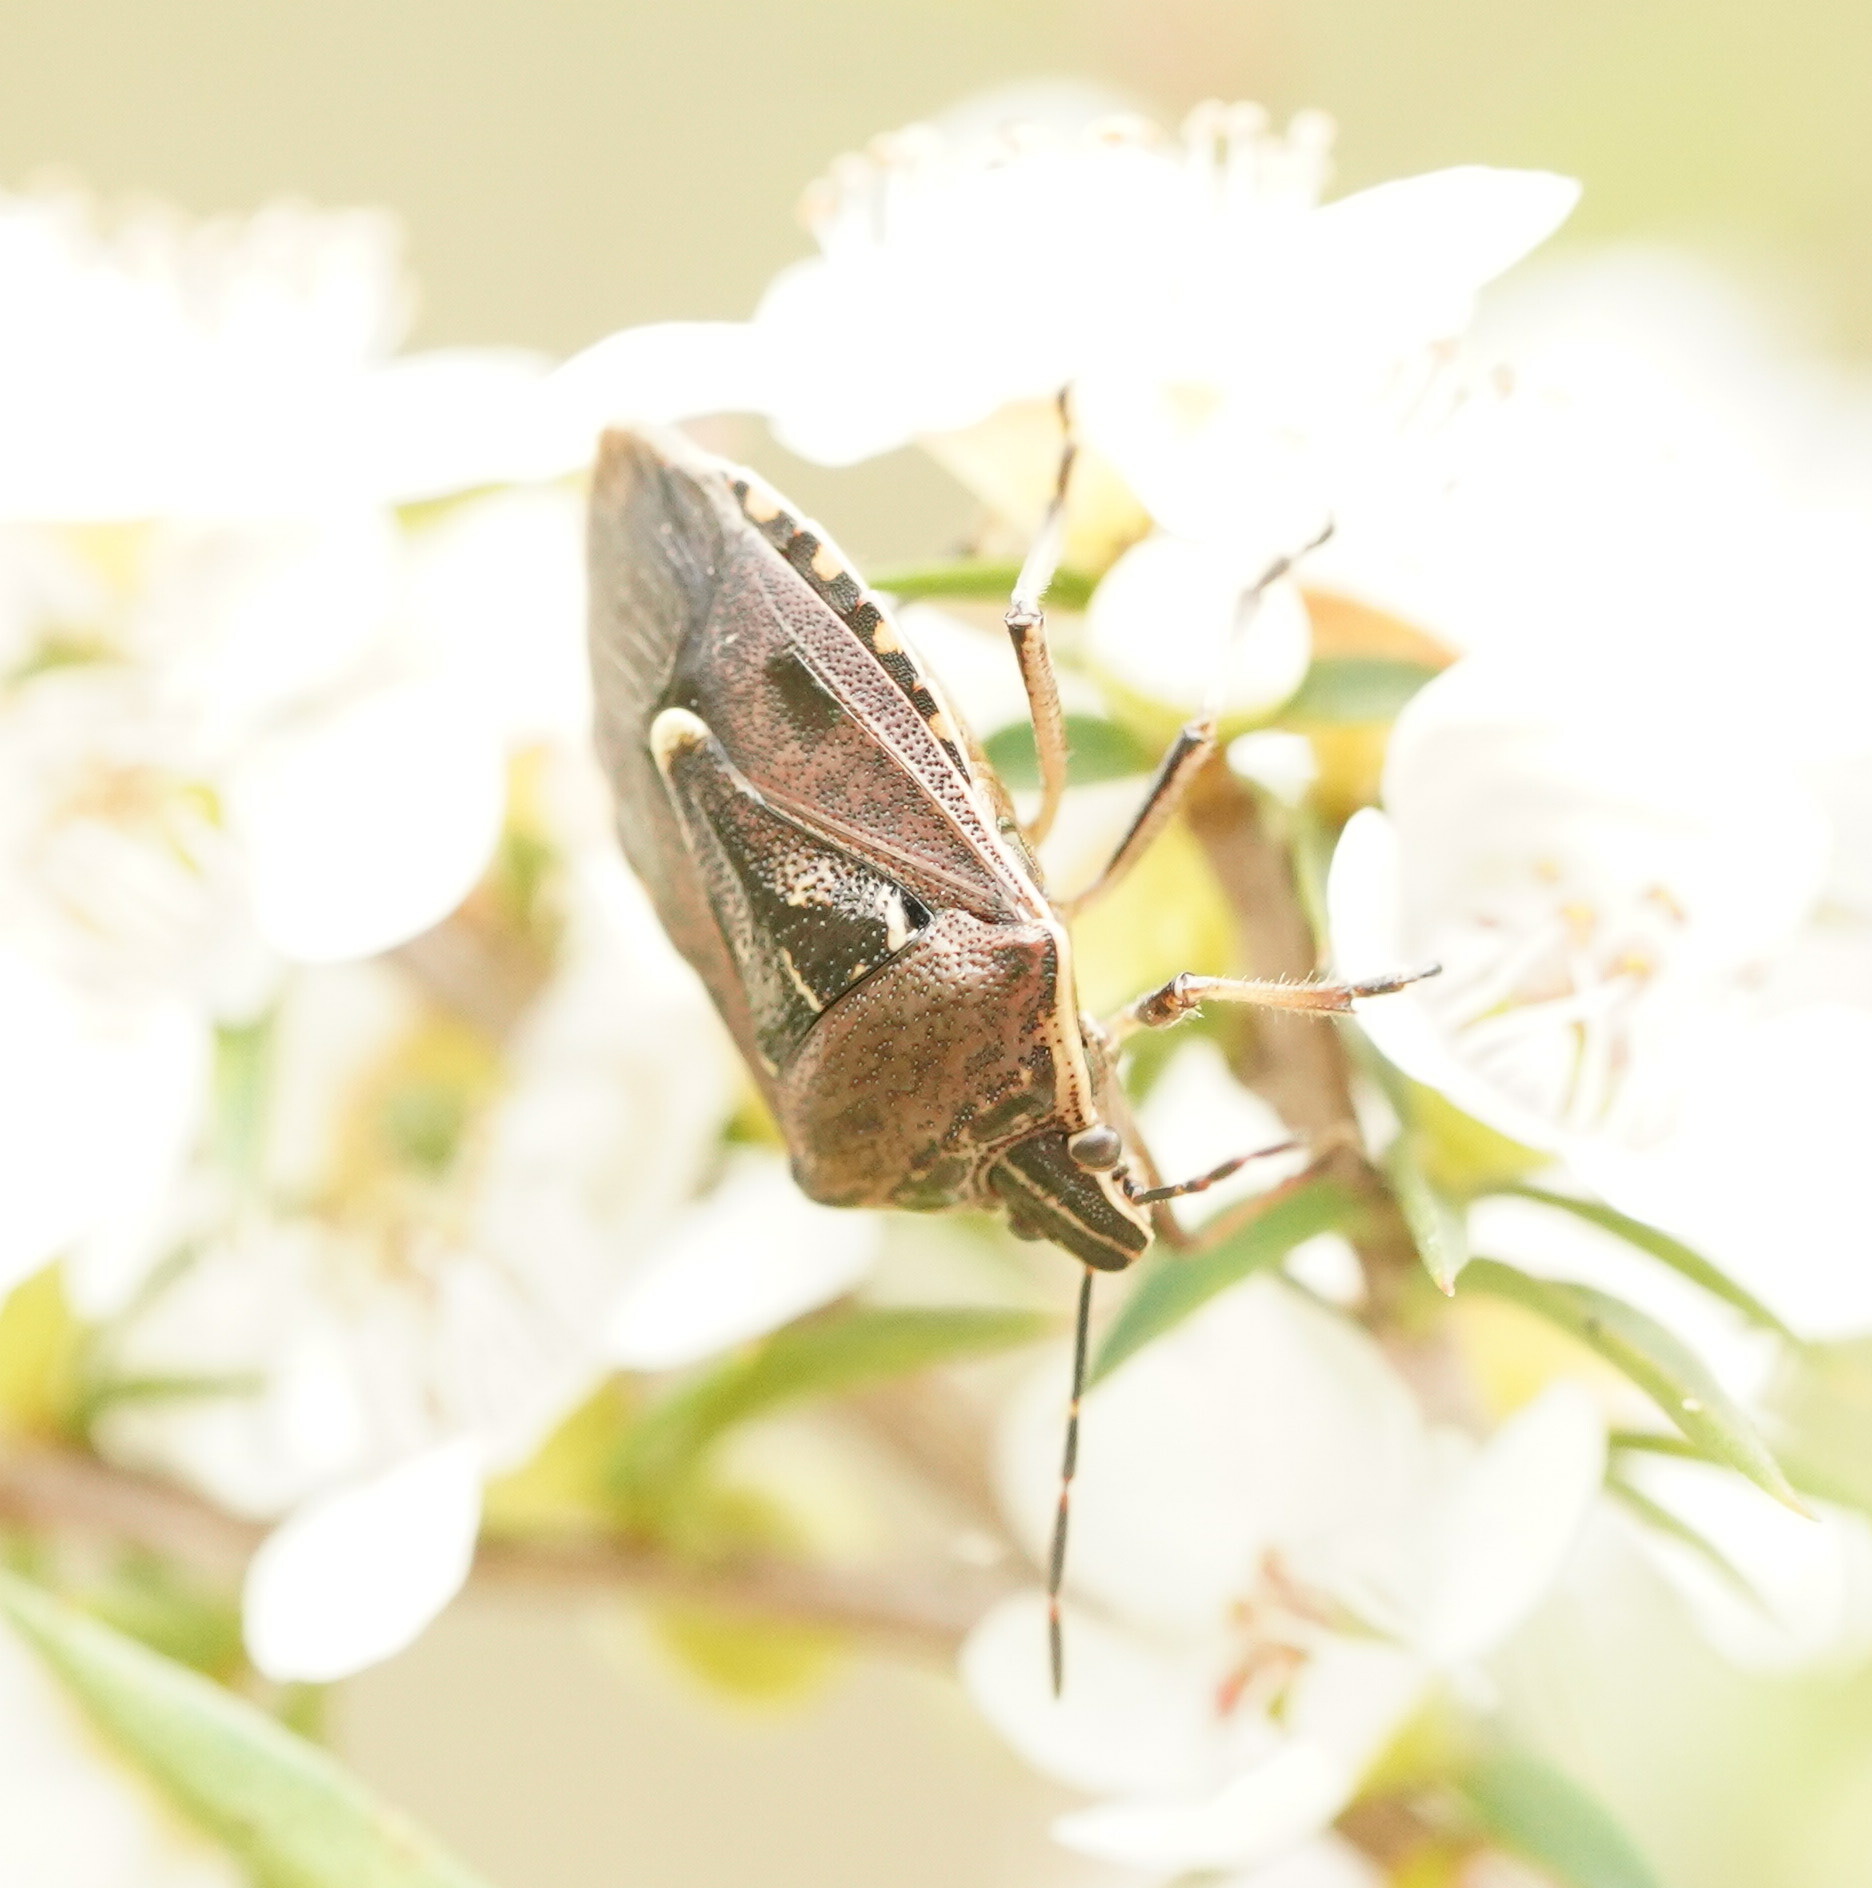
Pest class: stink_bug